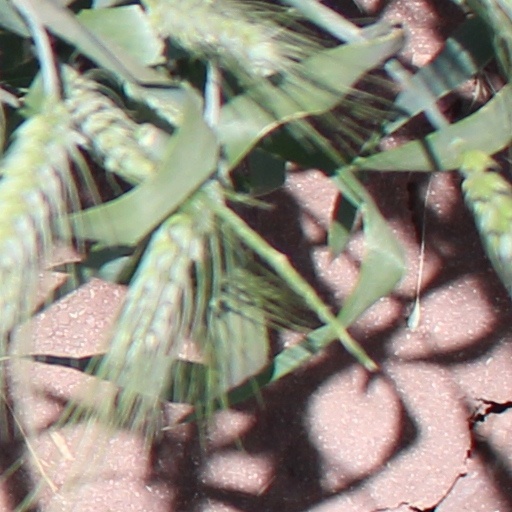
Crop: wheat